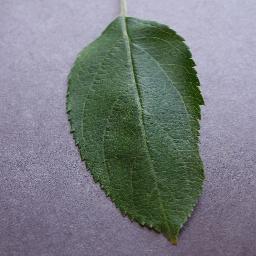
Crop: apple
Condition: healthy